Wreathed hornbill

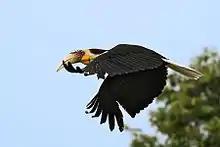
A wreathed hornbill in flight

The wreathed hornbill inhabits tropical evergreen forests in the region from southern Bhutan, Northeast India, Bangladesh and through mainland Southeast Asia to Indonesia, where it is restricted to Sumatra, Java, Borneo and a few smaller islands. It has been recorded up to an elevation of .